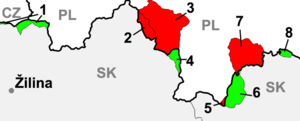
Slovakiets invasion af Polen
Omstridt grænseområde til Polen, Områder angivet med rødt blev overdraget til Polen i 1920, grønne områder til Tjekkoslovakiet
Den slovakiske invasion af Polen fandt sted under den tyske invasion af Polen i 1939. Den nyligt etablerede slovakiske republik deltog i angrebet, og den slovakiske hær bidrog med over 50.000 soldater fordelt på 3 divisioner. Da den polske hærs hovedstyrke var i kamp med de tyske hære længere nordpå, mødte den slovakiske invasion kunne svag modstand og led kun minimale tab.